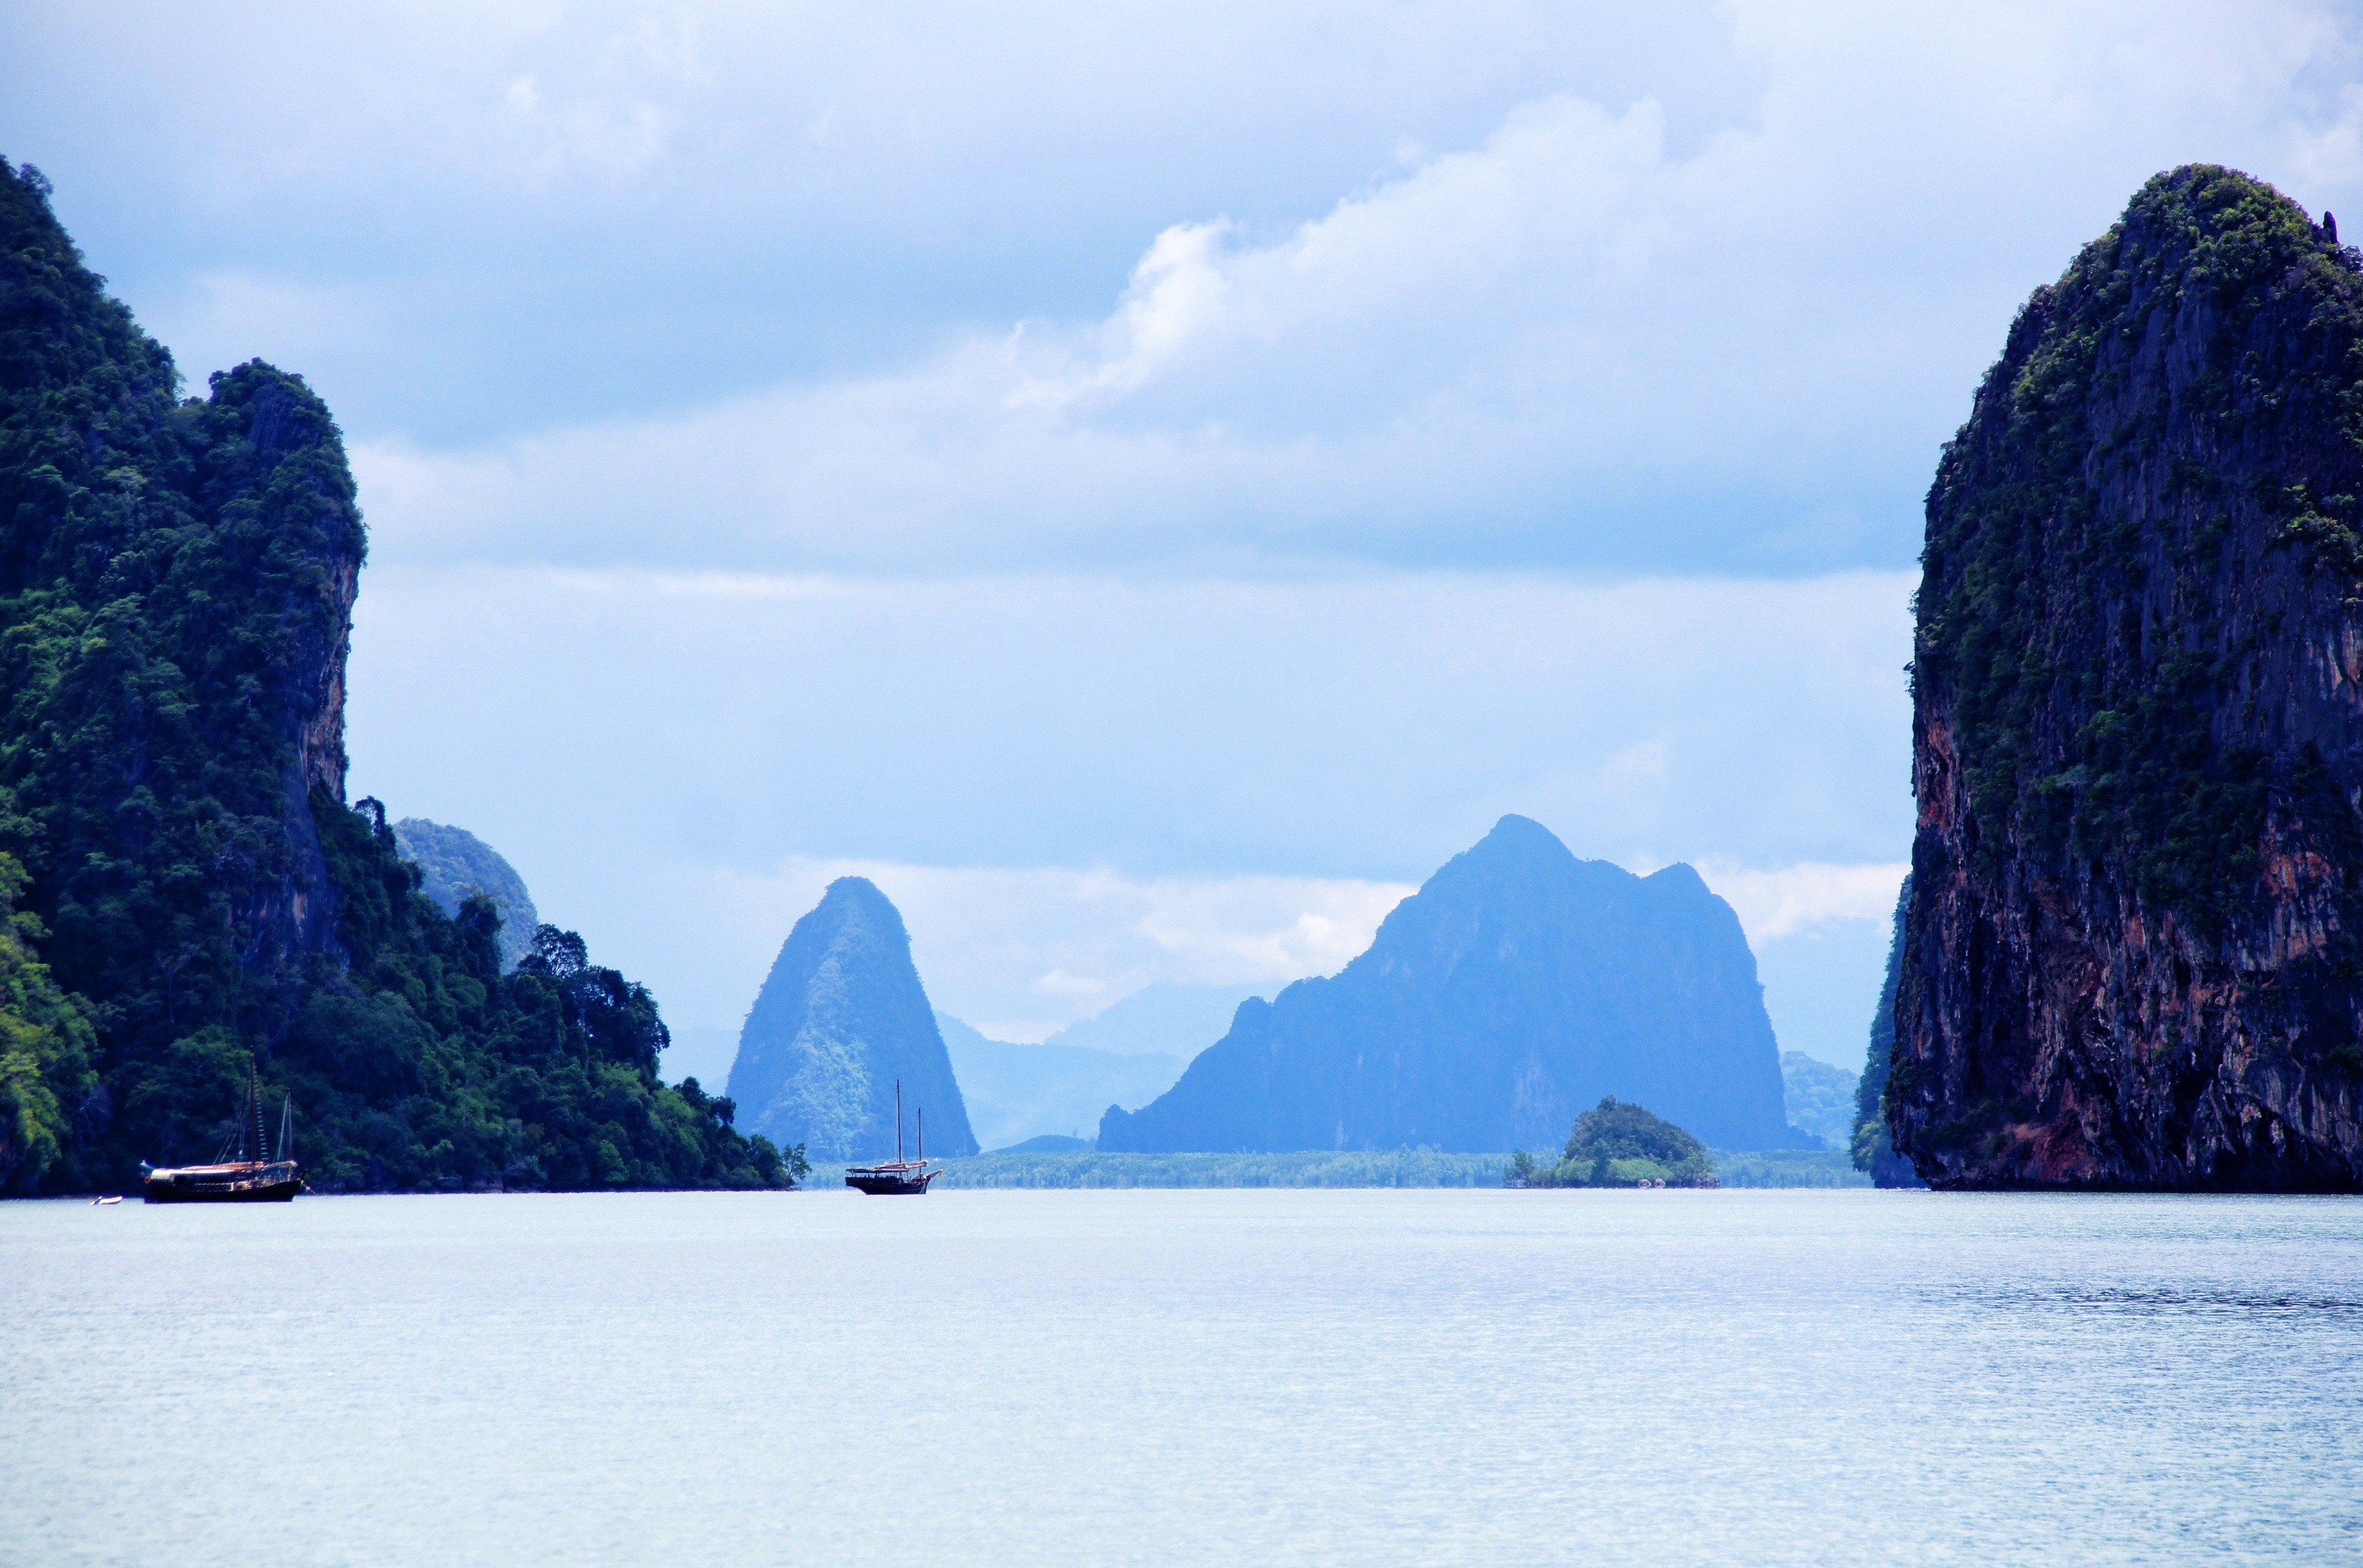
sea, coast, water, nature, rock, ocean, mountain, sky, view, ship, vacation, cliff, idyllic, vehicle, holiday, bay, island, blue, fjord, terrain, thailand, body of water, clouds, cape, atmospheric, islet, landform, sea island, geographical feature, glacial landform